This Is Your Life (American franchise)

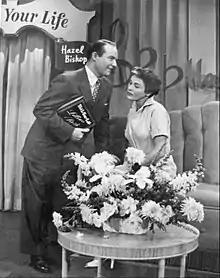
Ralph Edwards and Lillian Roth (1953)

In February 1953, Lillian Roth, a "topflight torch singer of the Prohibition era" was the subject of the show, who "cheerfully admits that she had been a hopeless drunk for 16 years before being rescued by Alcoholics Anonymous." Edwards described Roth's condition as "impending blindness, an inflamed sinus, and a form of alcoholic insanity" and brought on a psychiatrist who had treated her, a brother-in-law "who had paid her bills", and several "glamorous foul-weather friends" such as Lita Grey Chaplin and Ruby Keeler. Roth's story became the basis of her 1954 autobiography and 1955 film adaption, "I'll Cry Tomorrow", with Edwards appearing as himself.